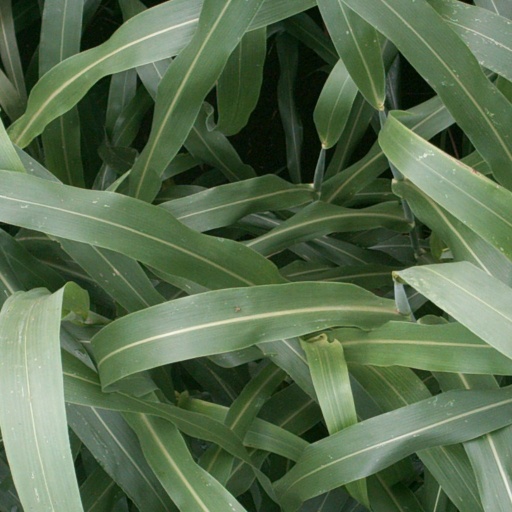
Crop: sorghum